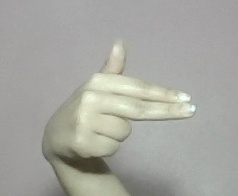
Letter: ghain